Prehistory of Colorado

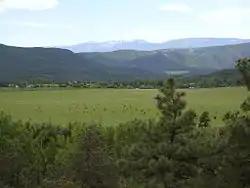
Beulah, Colorado – Montane grasslands

The White River Formation is found in the Northeastern corner of the Colorado, and was deposited between ~37.2 and ~30.8 Ma, encompassing parts of the late Eocene and early Oligocene. The formation is composed primarily of claystones, mudstones, and siltstones, within which a variety of fossil organisms, collectively referred to as the White River fauna, can be found. The fossil assemblage of the formation includes tortoises, alligators, predatory birds, Perissodactyls such as primitive horses and rhinoceroses, Entelodonts, Nimravids, rodents, Artiodactyls, and other mammals. The paleoenvironment of the formation has been interpreted as being composed of expansive savannah-woodlands and plains, occasionally interrupted by meandering rivers.